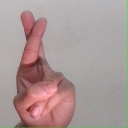
अक्षर: र